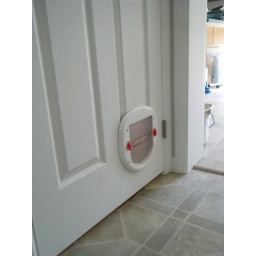
The new cat door I put in for Sean and Jeff